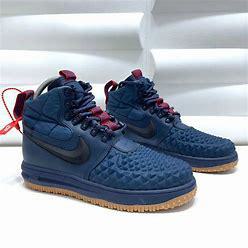
Brand: Nike
Model: Lunar Force 1 Duckboot